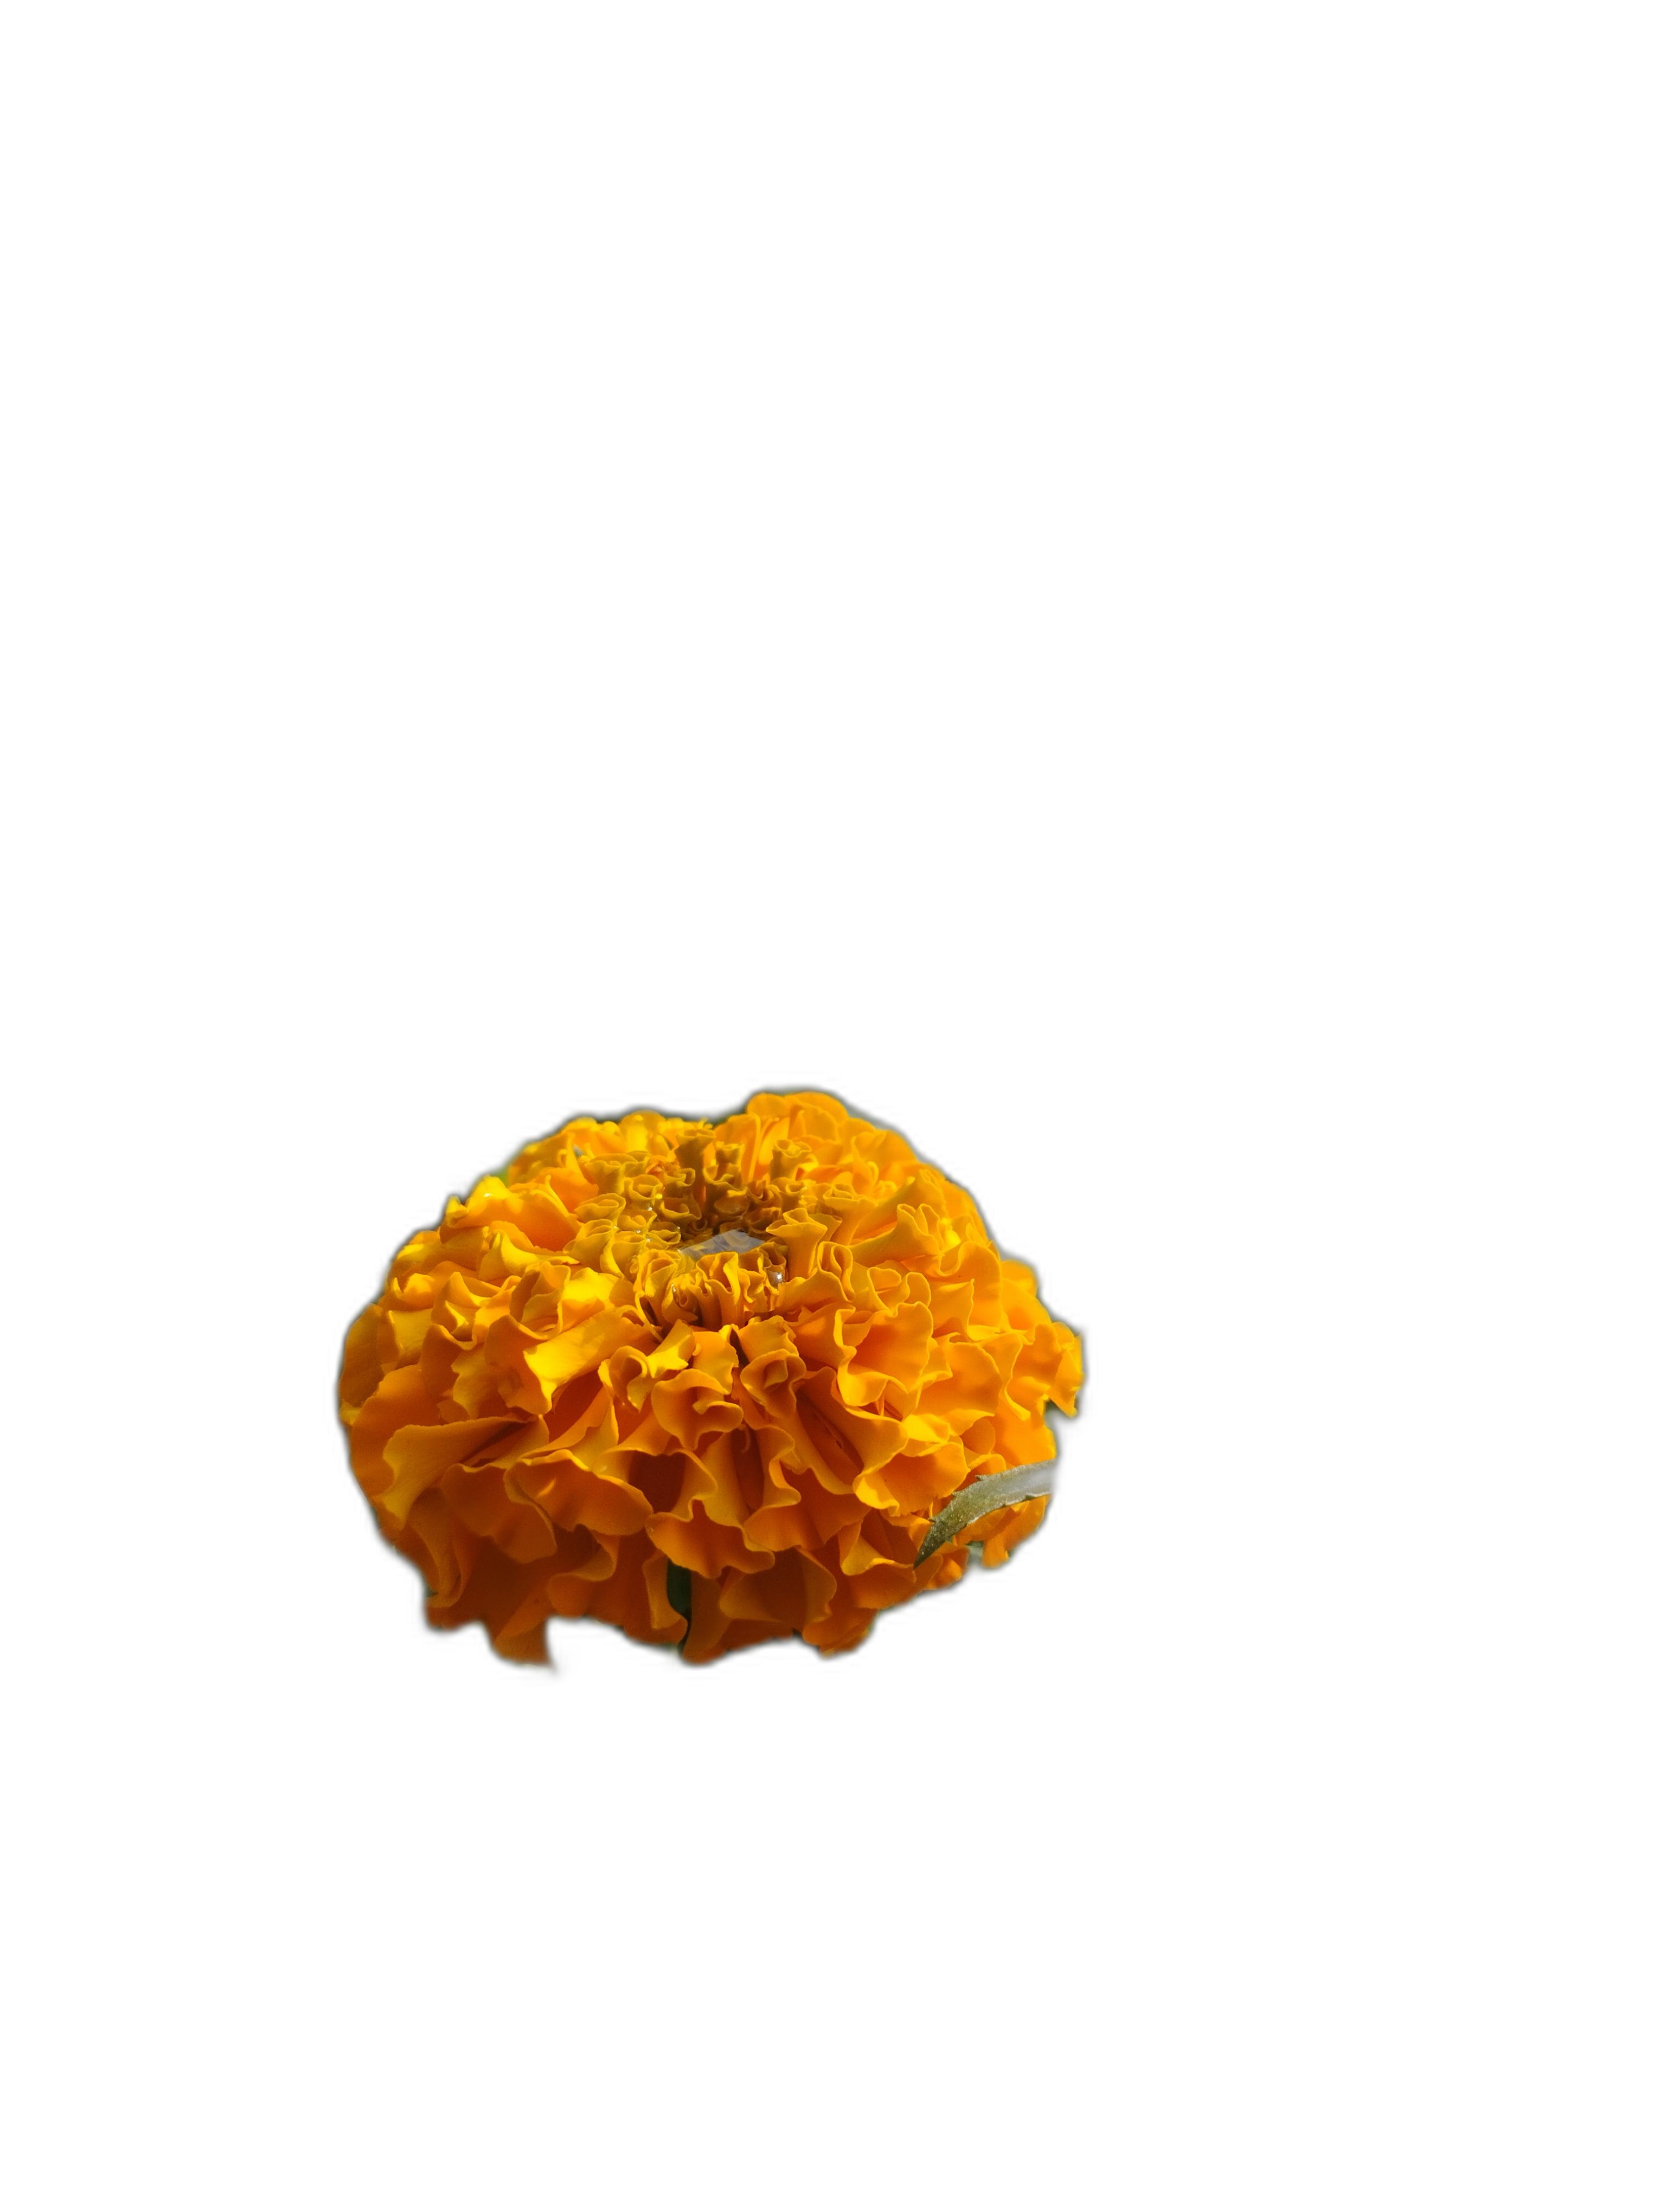
Label: Marigold